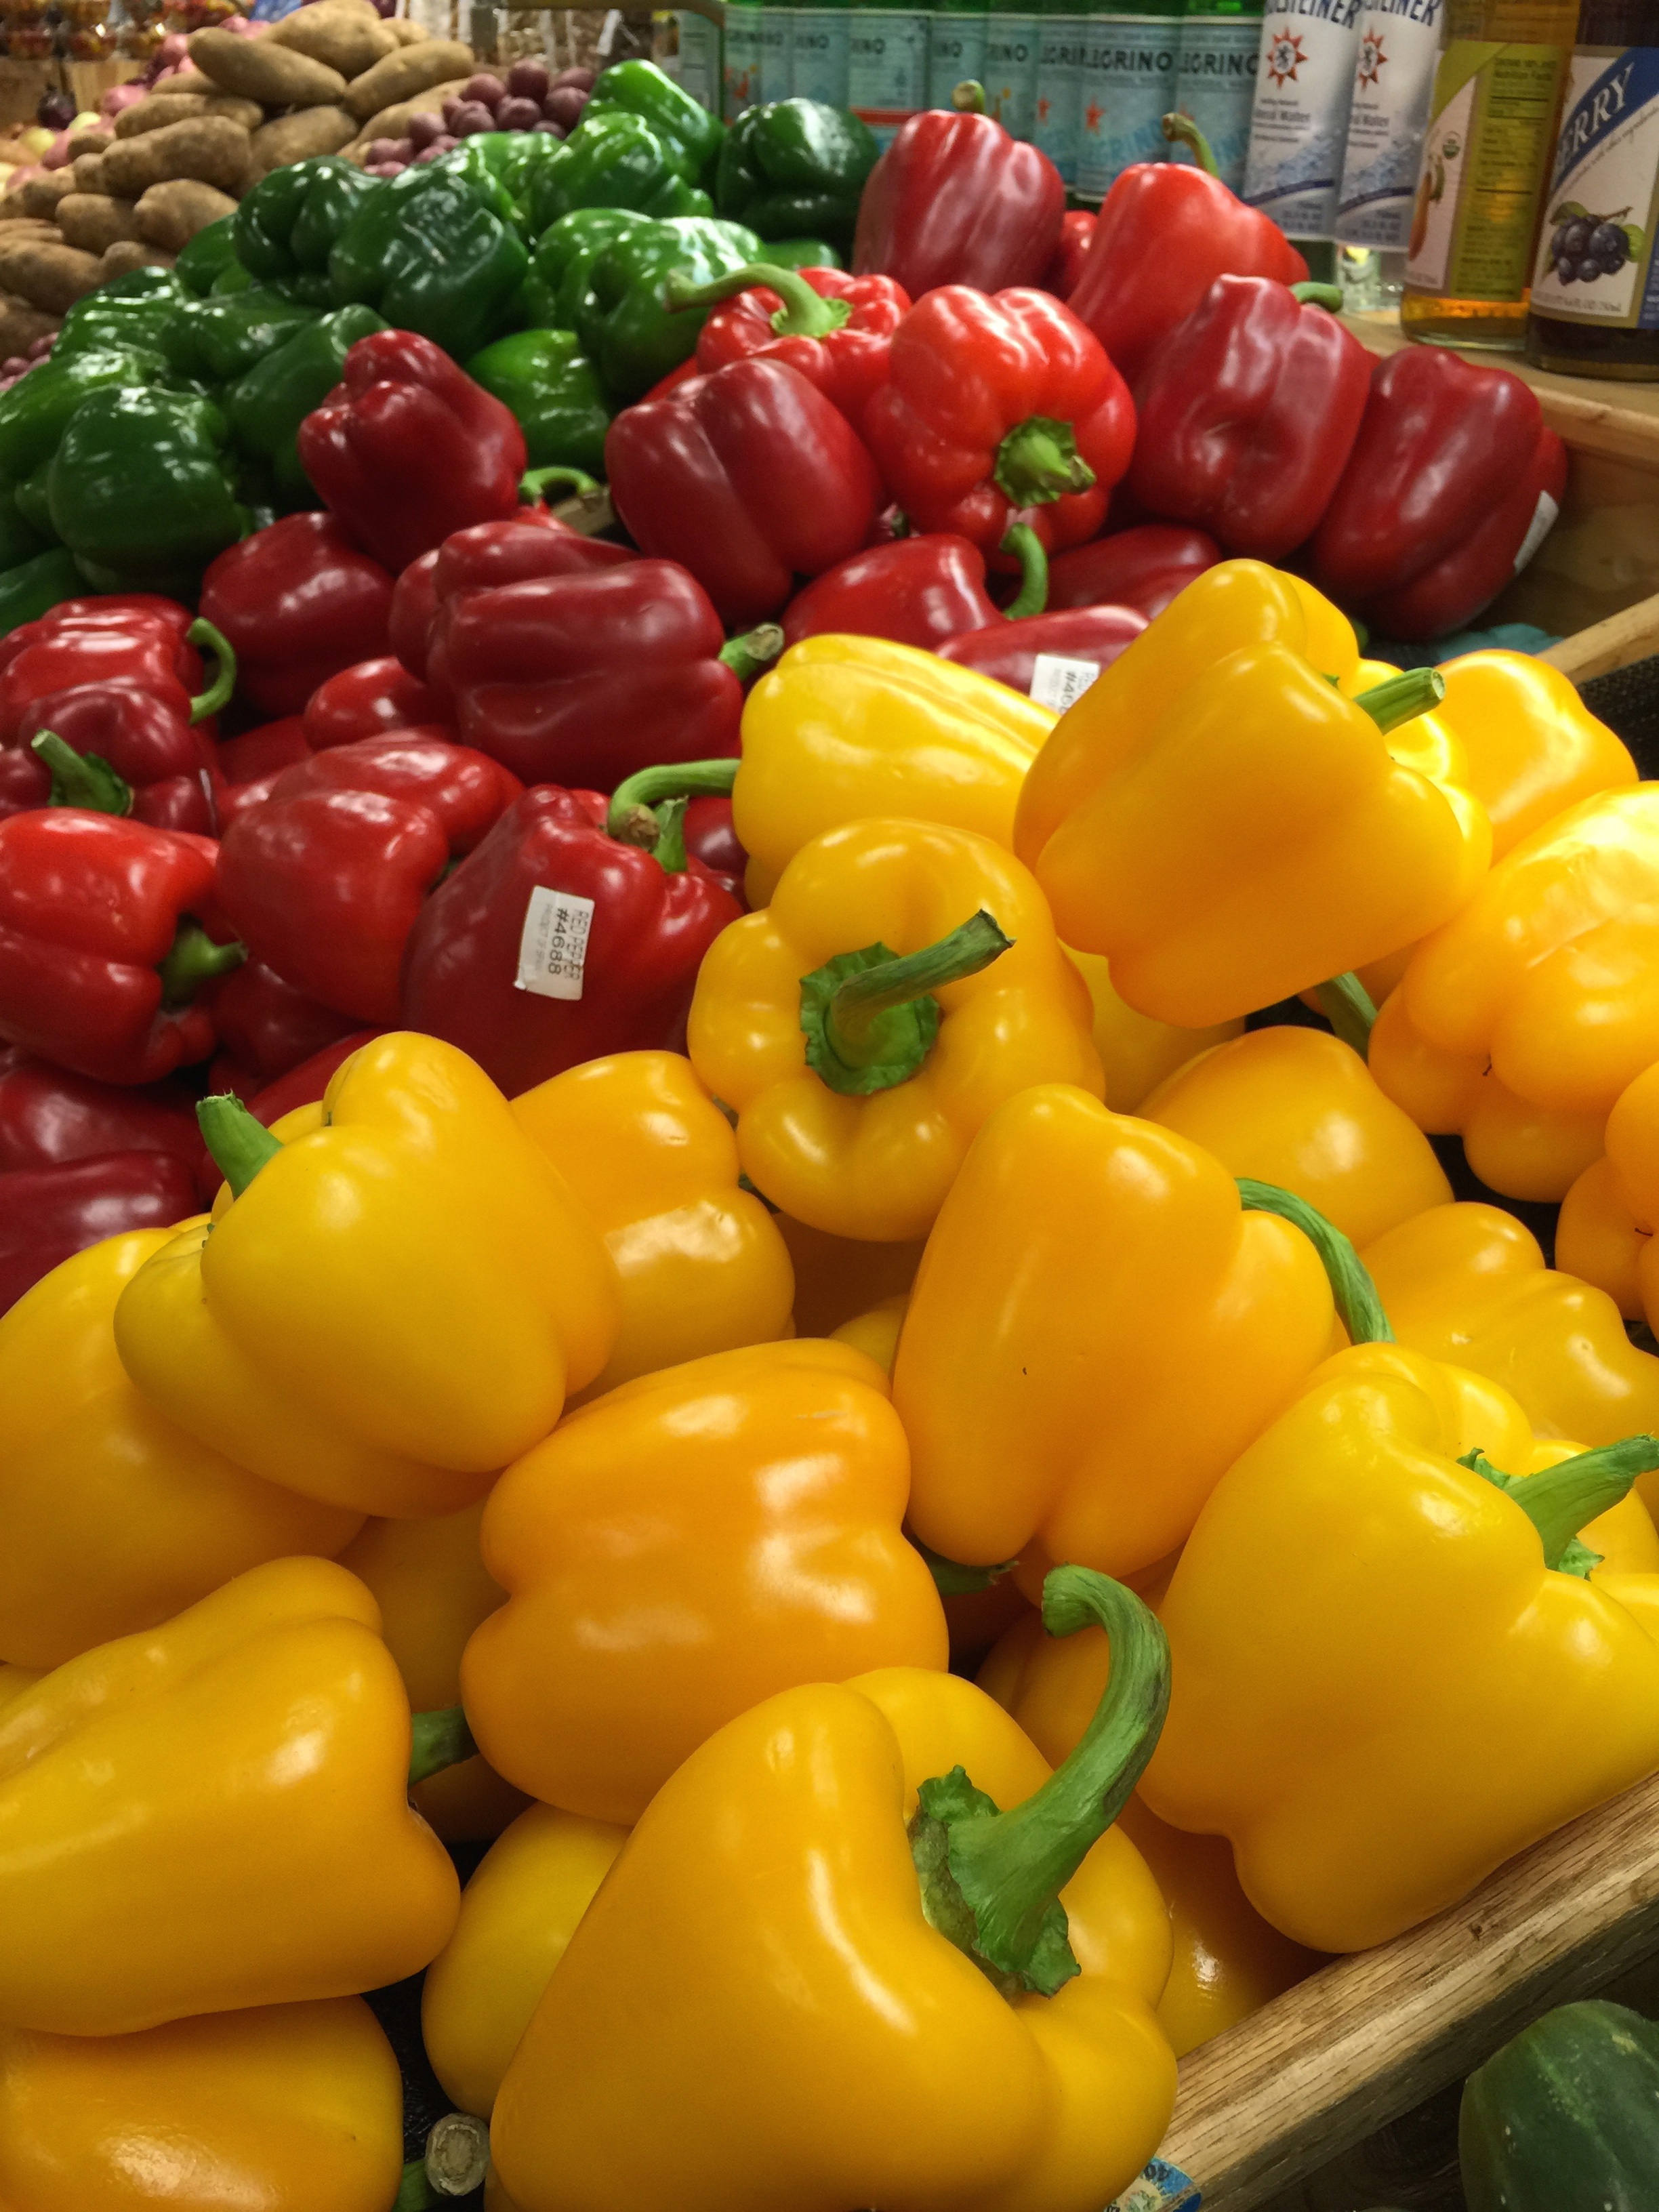
plant, food, red, cooking, produce, vegetable, fresh, yellow, healthy, peppers, bell pepper, raw, flowering plant, chili pepper, land plant, peperoncini, bell peppers and chili peppers, pimiento, italian sweet pepper, habanero chili